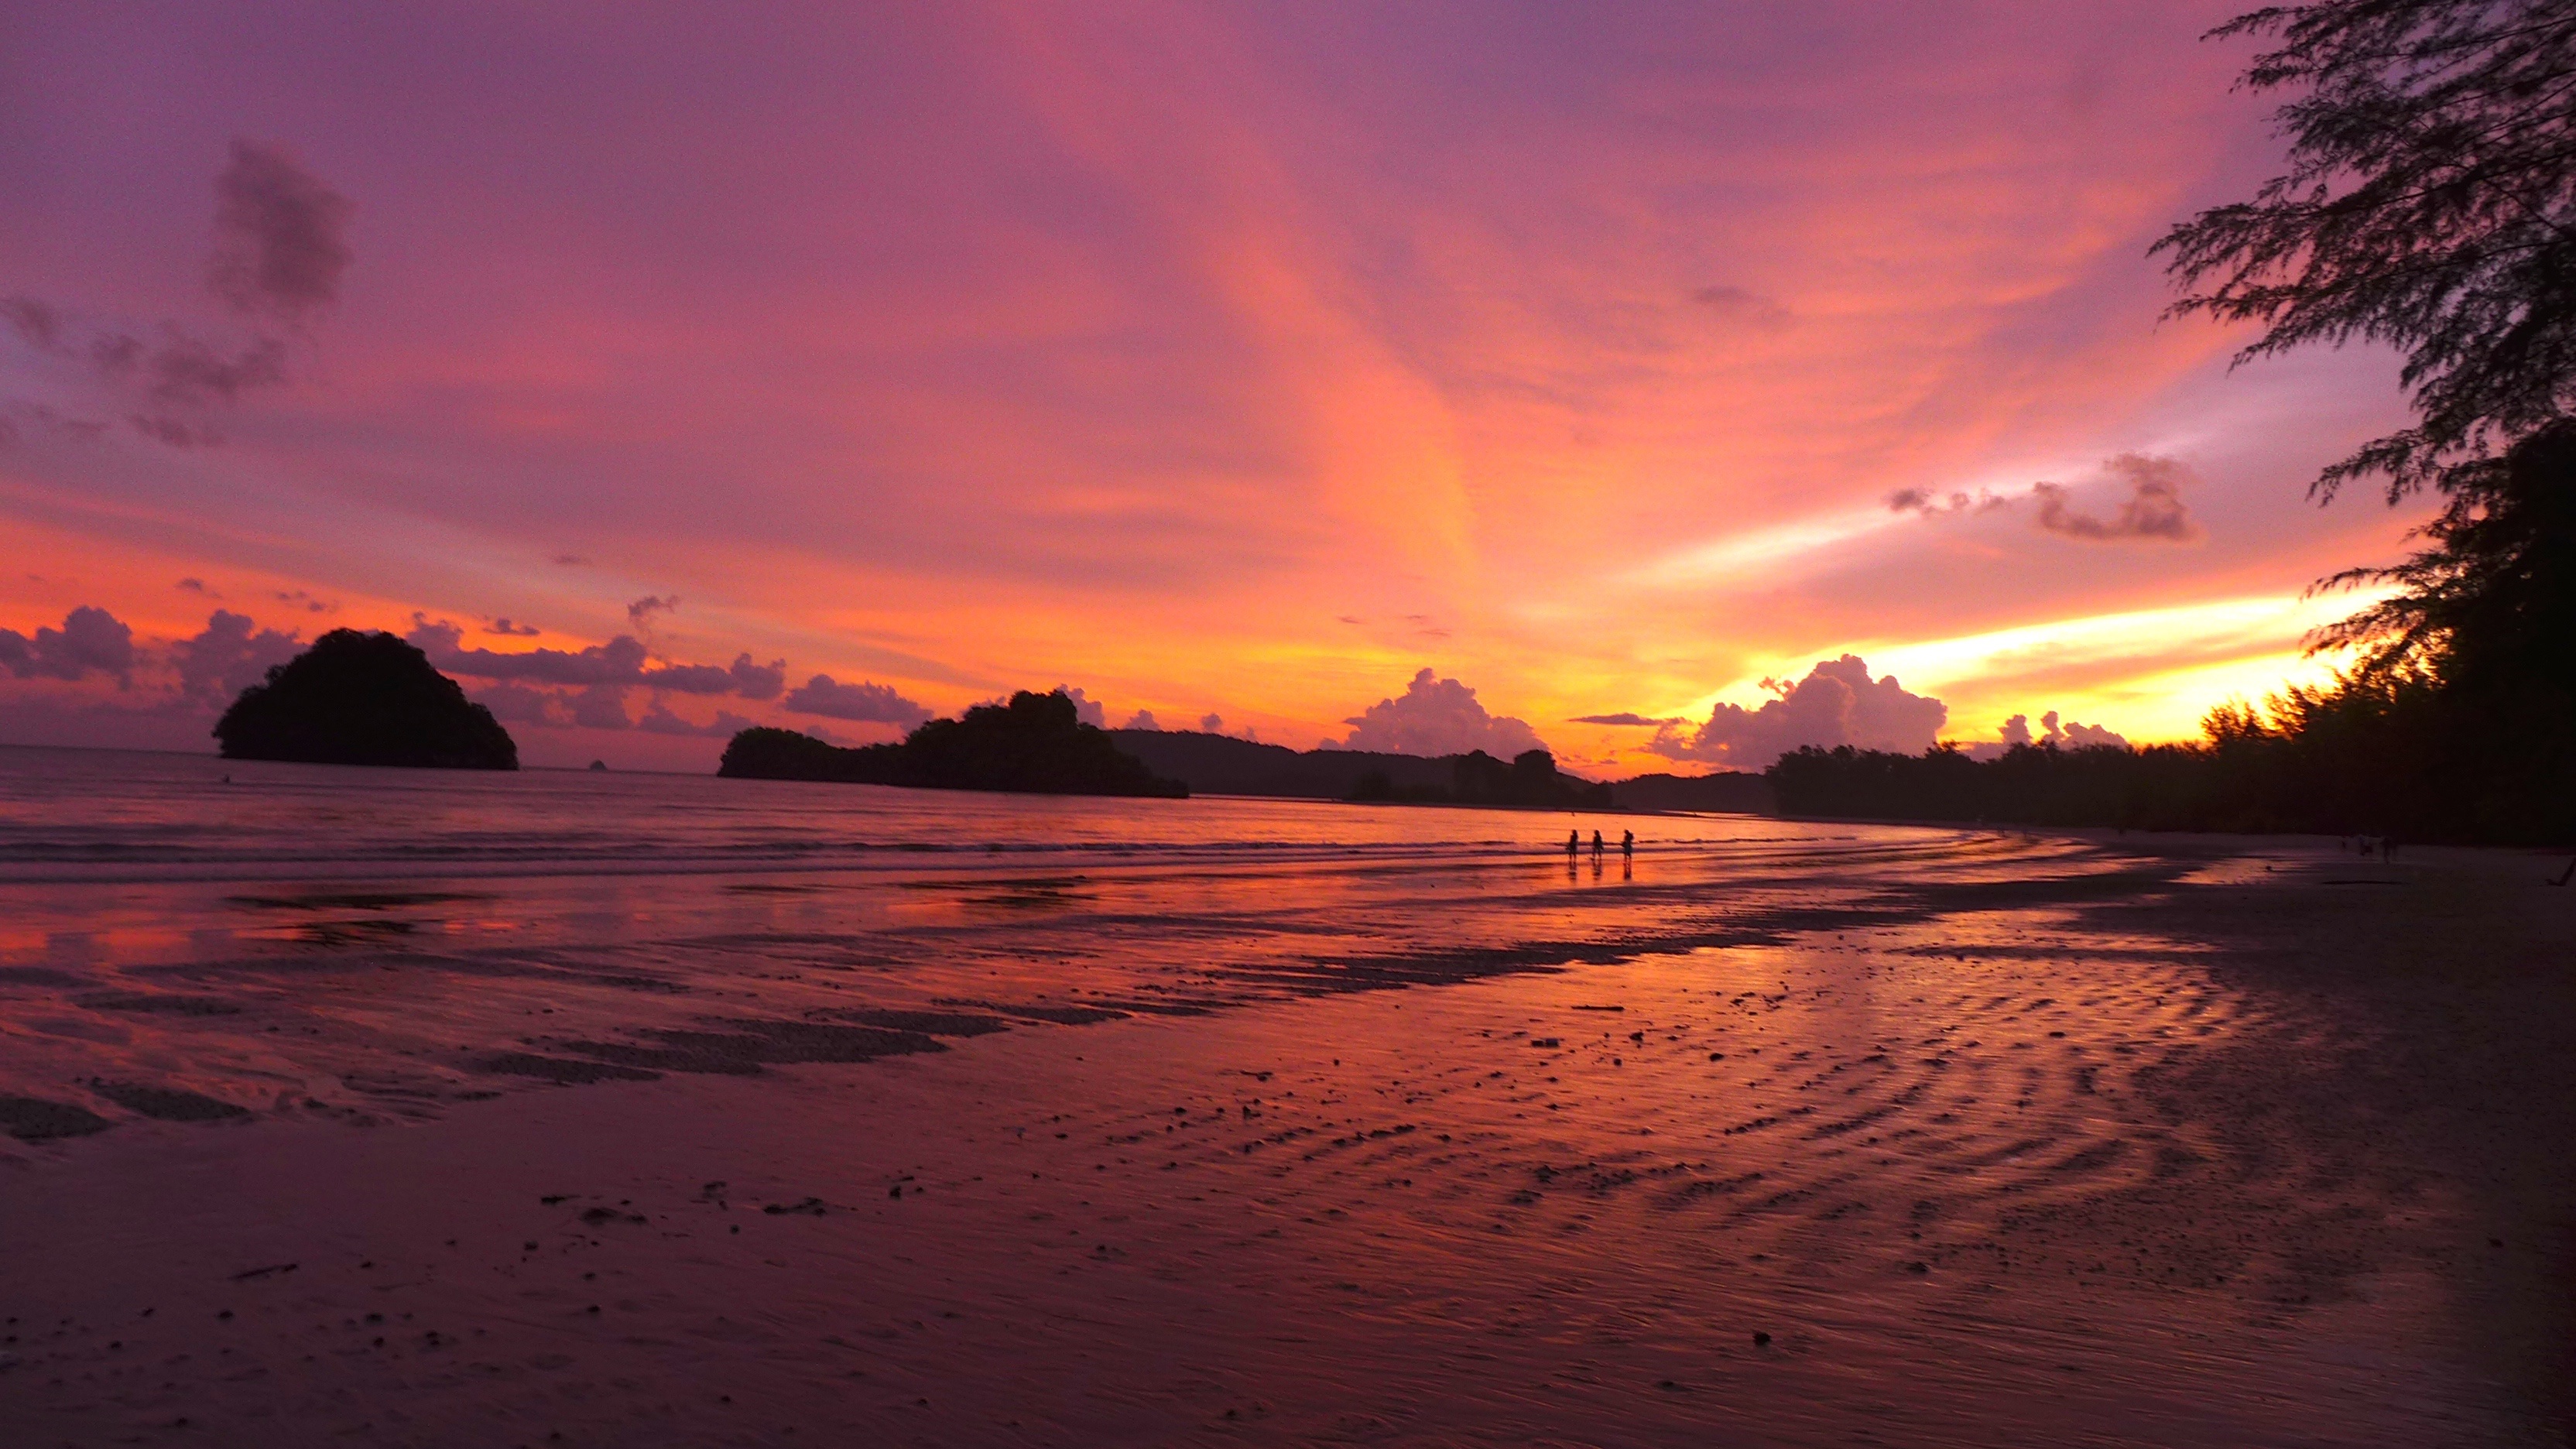
beach, landscape, sea, coast, nature, ocean, horizon, cloud, sky, sun, sunrise, sunset, morning, wave, dawn, dusk, evening, reflection, island, clouds, mountains, afterglow, red sky at morning